Jaya Seal

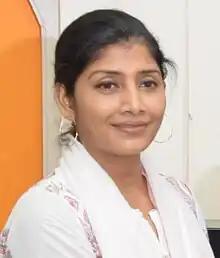

Jaya Seal Ghosh ( Seal) is an Indian actress and dancer. She was trained in Bharatanatyam from an early age by Guru Indira P. P. Bora for five years.she was also acting in Assamnee television and plays with Assamnee theatre personalities from NSD like Dulal Roy and Baharul Islam (actor) who inspired her. She studied at the National School of Drama in New Delhi where she had completed her three-year course in the year 1997.